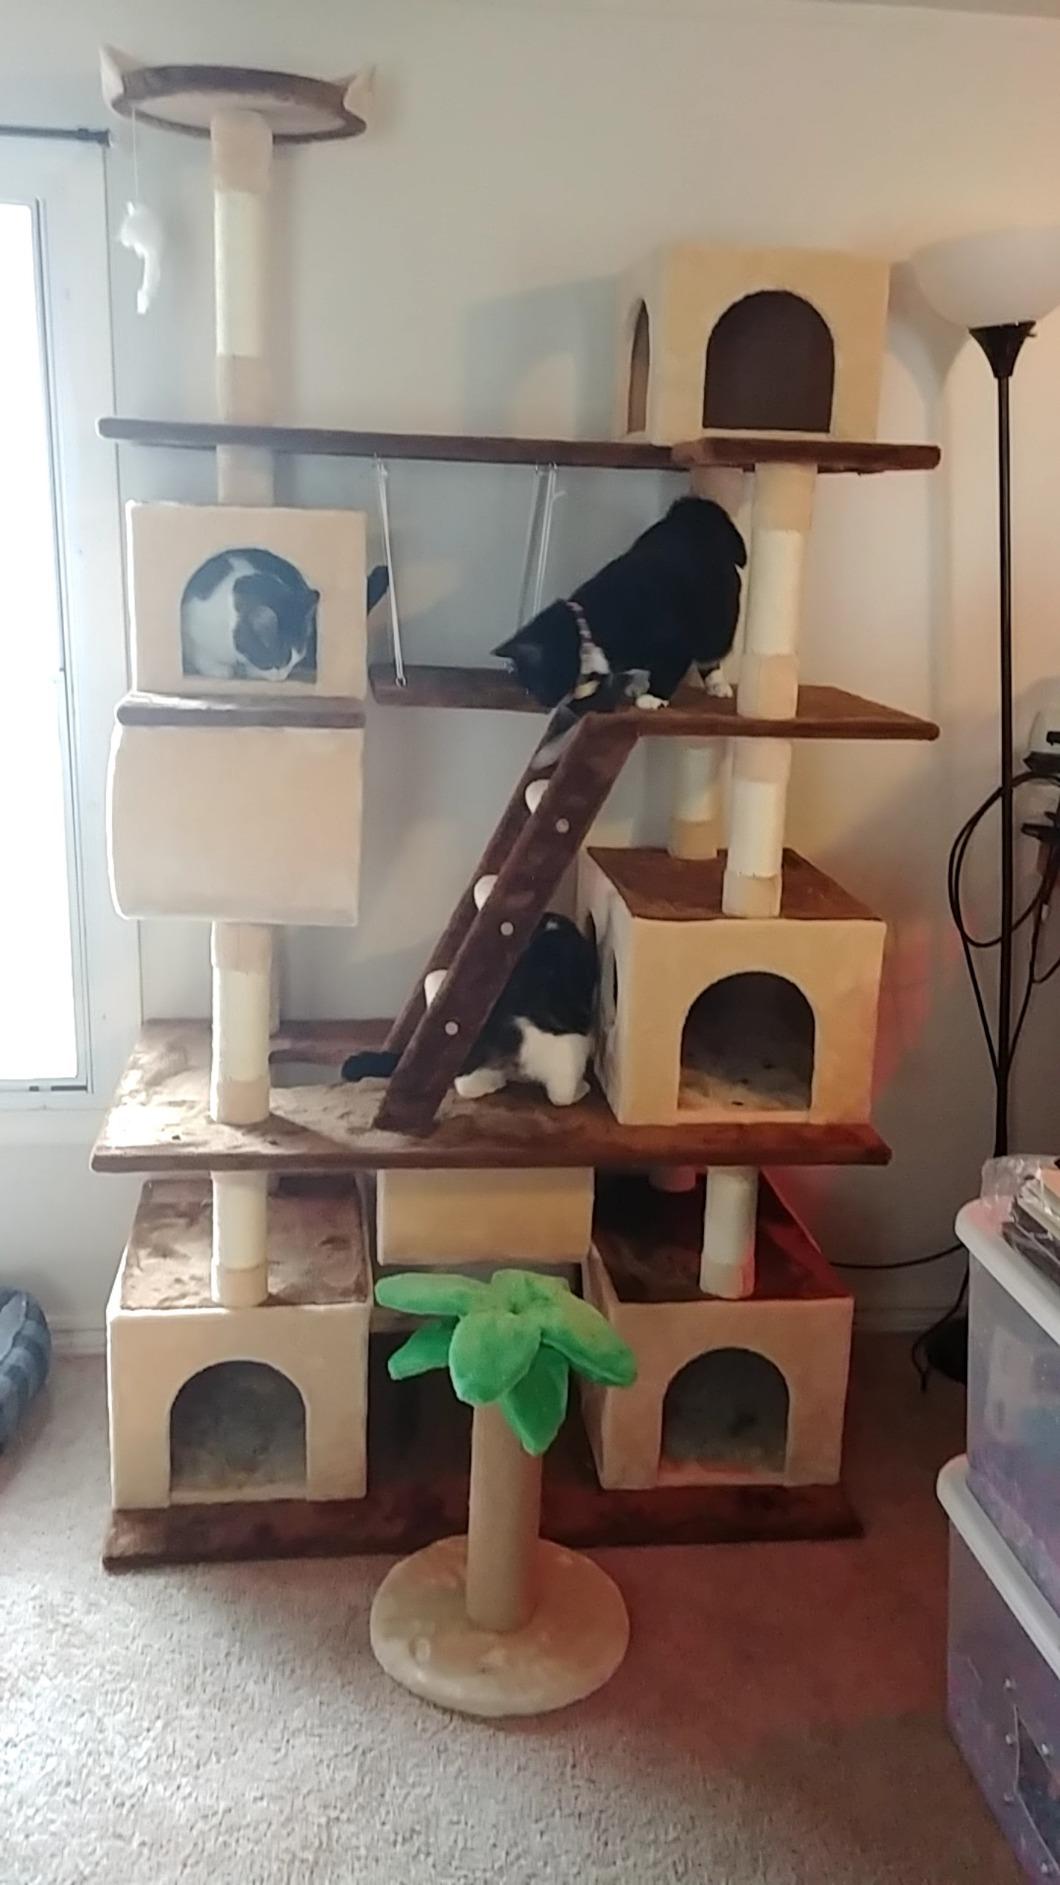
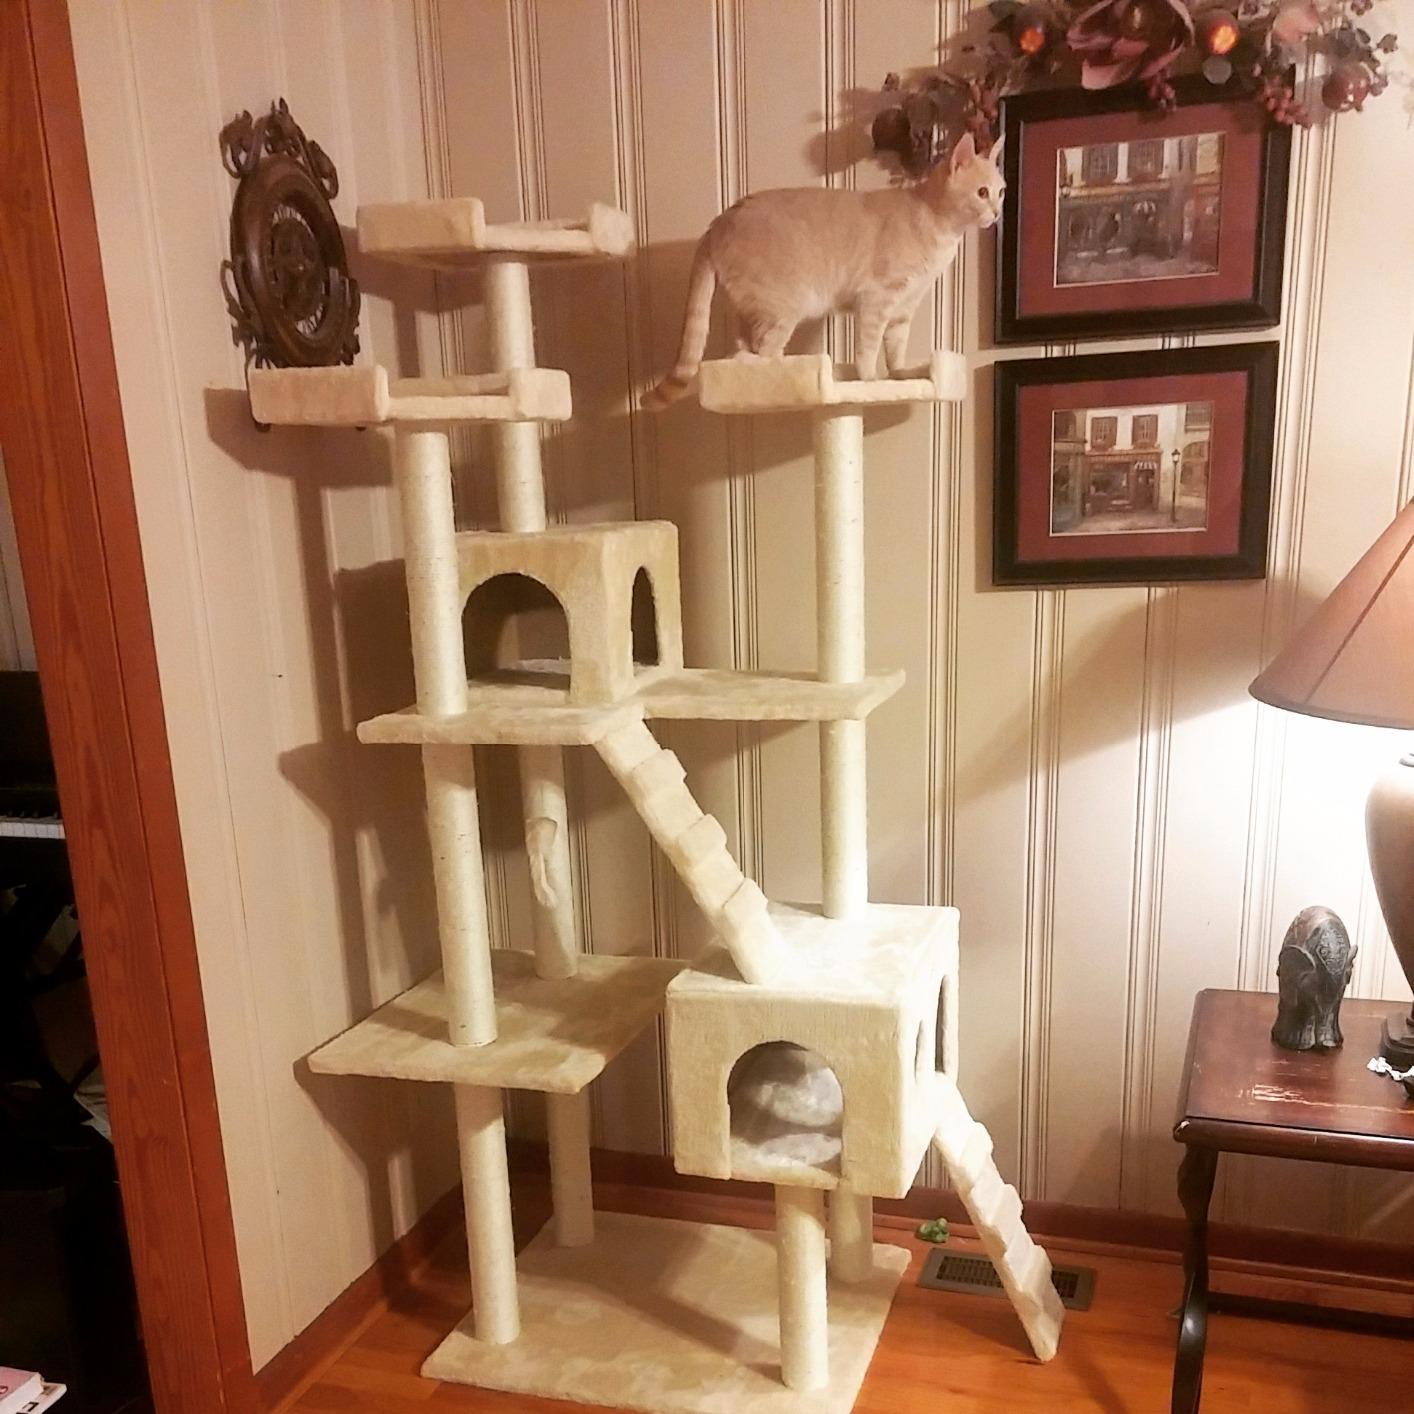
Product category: items_cat tree
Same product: no